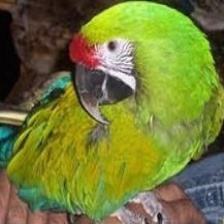
Species: MILITARY MACAW
Scientific name: ARA MILITARIS
ImageNet parent category: macaw